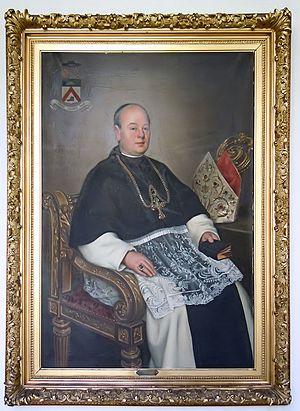
L'ordre cistercien est un ordre monastique de droit pontifical.
Le catholicisme est la confession religieuse comptant le plus de membres en Belgique. L'Église catholique est une union d'Églises locales, ou diocèses, en étroite communion avec le pape. Le catholicisme en Belgique n'est donc pas organisé comme une Église nationale, mais l'ensemble de la Belgique forme une unique
Un abbé, du latin abbas, est tout d'abord un moine chrétien élu par ses pairs pour diriger un monastère, une abbaye ou une communauté canoniale. Il s'agit là de celui qui dirige une communauté régulière. L'image de l'abbé, comme « représentant du Christ » et « père de la communauté » est très largement influencée par la règle de Saint-Benoît. Le terme peut désigner aussi un abbé séculier. Par extension, il s'applique également aux dirigeants de communautés monastiques d'autres traditions religieuses telles que le bouddhisme.